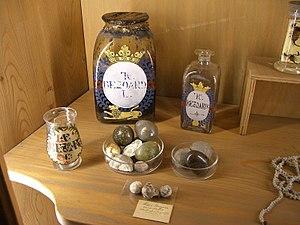
Le bézoard, ægagropile ou égagropile est un corps étranger que l'on trouve le plus souvent dans l'estomac des humains ou des animaux ruminants et qui ne peut être digéré.